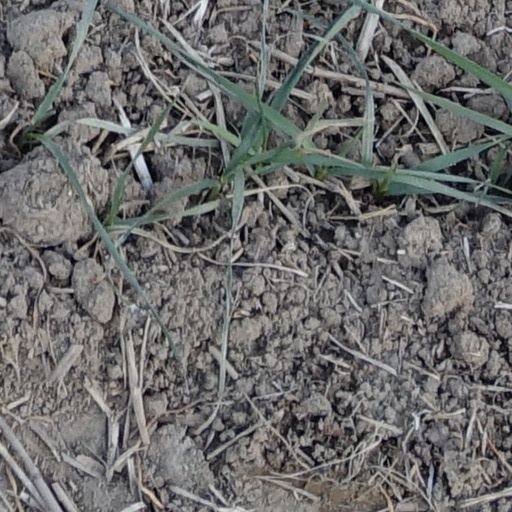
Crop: wheat